Norma Auto Concept

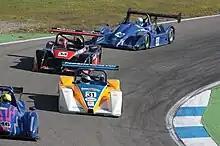
Norma M20-F at the Hockenheim Sports Car Challenge in 2010

A more successful prototype came in 2000, the Norma M2000. This car raced in 2000 thru to 2003. The car was solely entered by Sezio Florida Racing Team and saw a best result of 3rd. In 2001 and 2002 the car entered full-time in the Rolex Sports Car Series The team made four attempts to start at the 24 Hours of Le Mans, they succeeded in their last attempt in 2003. They started 36th overall but did not finish due to an engine failure, 8 hours, 39 minutes in the race. For the design of the Norma M2000 Santos and Doucet were joined by Edouard Sézionale who would also accompany them with the design of the Group CN cars.